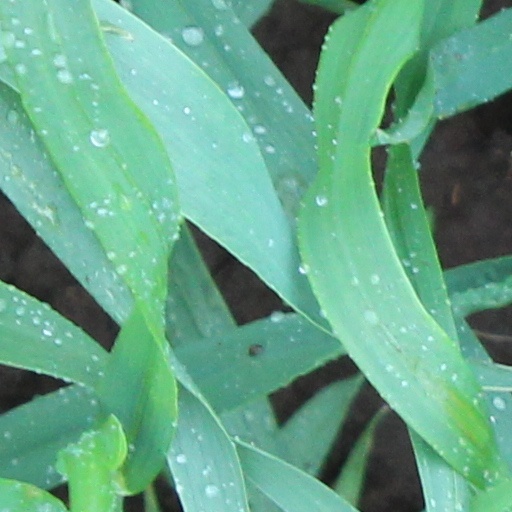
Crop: wheat